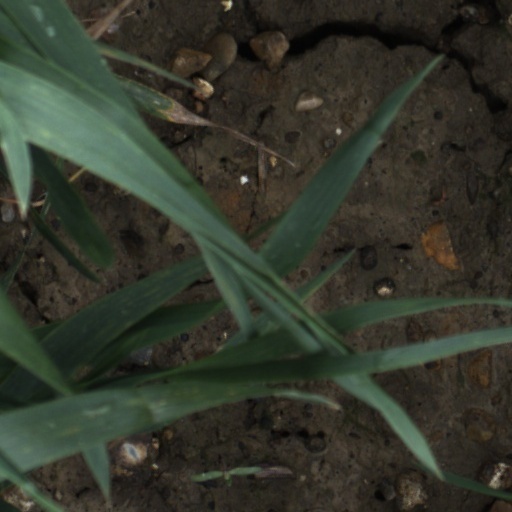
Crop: wheat